Sunol Water Temple

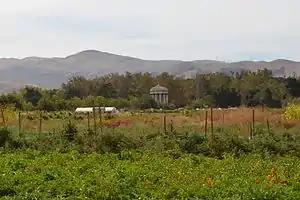
The temple and the surrounding area

Since the mid-19th century a private company, the Spring Valley Water Company (SVWC), owned much of the Alameda Creek Watershed and had held a monopoly on water service to San Francisco. In 1906, William Bowers Bourn II, a major stockholder in the SVWC, and owner of the giant Empire gold mine, hired Willis Polk to design a "water temple" atop the spot where three subterranean water sources converge (a pipe from the Arroyo de la Laguna, Alameda Creek, through the Sunol infiltration galleries, and a pipeline from the artesian well field of Pleasanton). Some sources claim Bourn wanted to sell the water company to the City of San Francisco and saw the temple as a way to appeal to San Francisco voters, who would have to approve the purchase (municipal efforts to buy out the SVWC had been a source of constant controversy from as early as 1873, when the first attempt to purchase it was turned down by the voters because the price was too high). Other sources claim that as one born into wealth and classically educated, Bourn was partially motivated by a sense of civic responsibility.